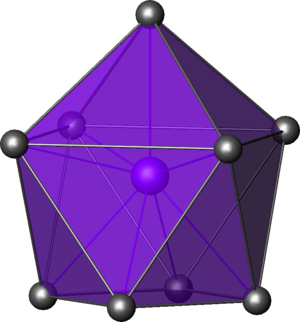
La notion de polyèdre de coordination est utilisée en cristallographie et en chimie pour décrire l'environnement d'une espèce chimique par ses ligands dans un cristal ou un complexe. Il s'agit du polyèdre formé par les ligands autour de l'espèce chimique centrale. La coordinence, c'est-à-dire le nombre de ligands, n'est pas suffisante pour décrire l'environnement d'une espèce chimique, car pour une coordinence donnée, il peut exister plusieurs polyèdres de coordination. Par exemple, à l'état solide, le cuivre a une coordinence 4 d'oxygène dans le silicate de baryum et de cuivre BaCuSi₂O₆ et également une coordinence 4 de soufre dans la stannite Cu₂FeSnS₄, mais son polyèdre de coordination est un carré CuO₄ dans BaCuSi₂O₆ et un tétraèdre CuS₄ dans la stannite.